Narromine County

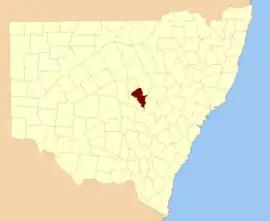
Location in New South Wales

Narromine County is one of the 141 cadastral divisions of New South Wales. It is located between the Bogan River on the west and the Macquarie River on the east, in the area around Narromine.